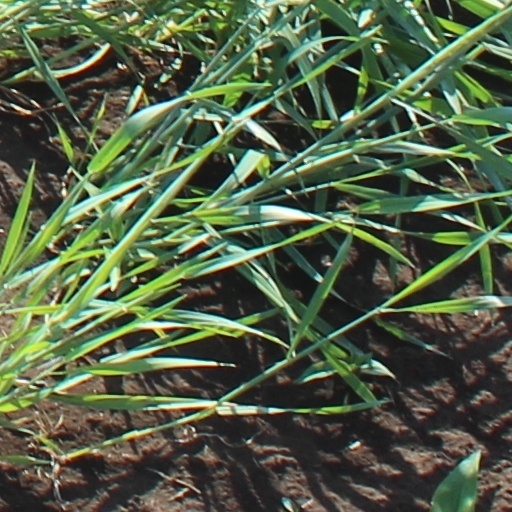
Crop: wheat